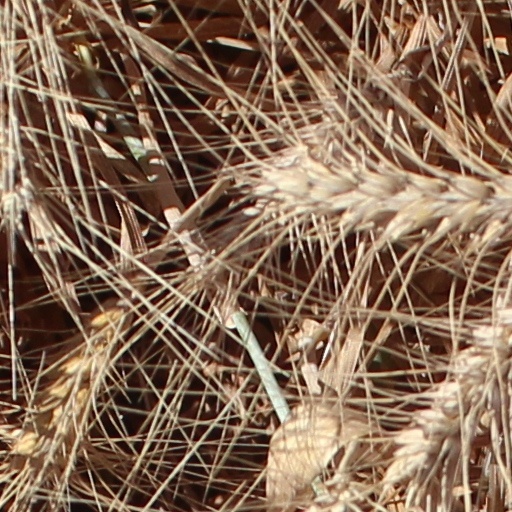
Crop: wheat